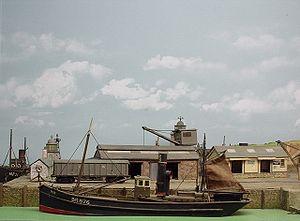
Cette liste des musées du Oxfordshire, Angleterre contient des musées qui sont définis dans ce contexte comme des institutions qui recueillent et soignent des objets d'intérêt culturel, artistique, scientifique ou historique. leurs collections ou expositions connexes disponibles pour la consultation publique. Sont également inclus les galeries d'art à but non lucratif et les galeries d'art universitaires. Les musées virtuels ne sont pas inclus.